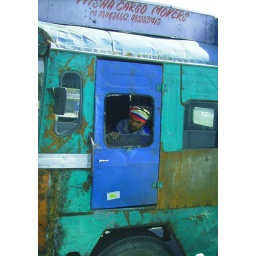
A man peers out of the window of his battered truck while stuck in a traffic jam